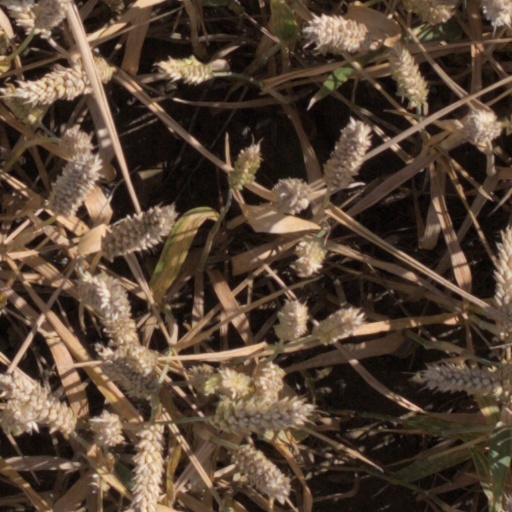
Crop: wheat